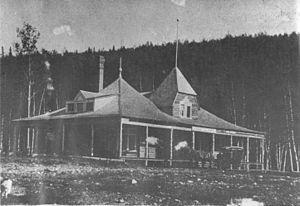
Julien-Édouard-Alfred Dubuc est un homme d'affaires et homme politique canadien surtout reconnu pour son rôle considérable dans le développement économique et industriel de la région du Saguenay-Lac-Saint-Jean. De 1896 à 1922, il est à la tête de la Compagnie de Pulpe de Chicoutimi, la première entreprise canadienne-française multinationale œuvrant dans le domaine des pâtes et papiers. Ardent défenseur de l’émancipation économique des canadiens-français, il encouragera la formation des premiers syndicats catholiques dans son entreprise et sera le député fédéral de la circonscription Chicoutimi—Saguenay et le maire de Chicoutimi.